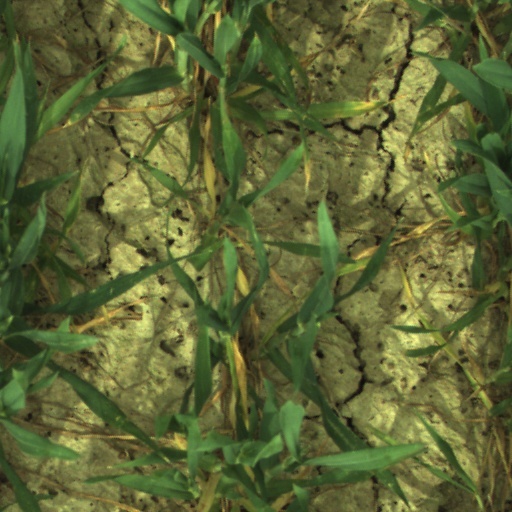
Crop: wheat